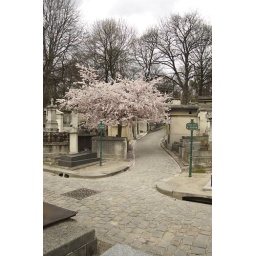
Cherry tree in bloom on one of the 'Streets' notice the signs on each corner.